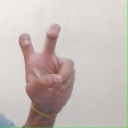
अक्षर: ई